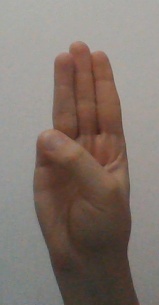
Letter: thaa